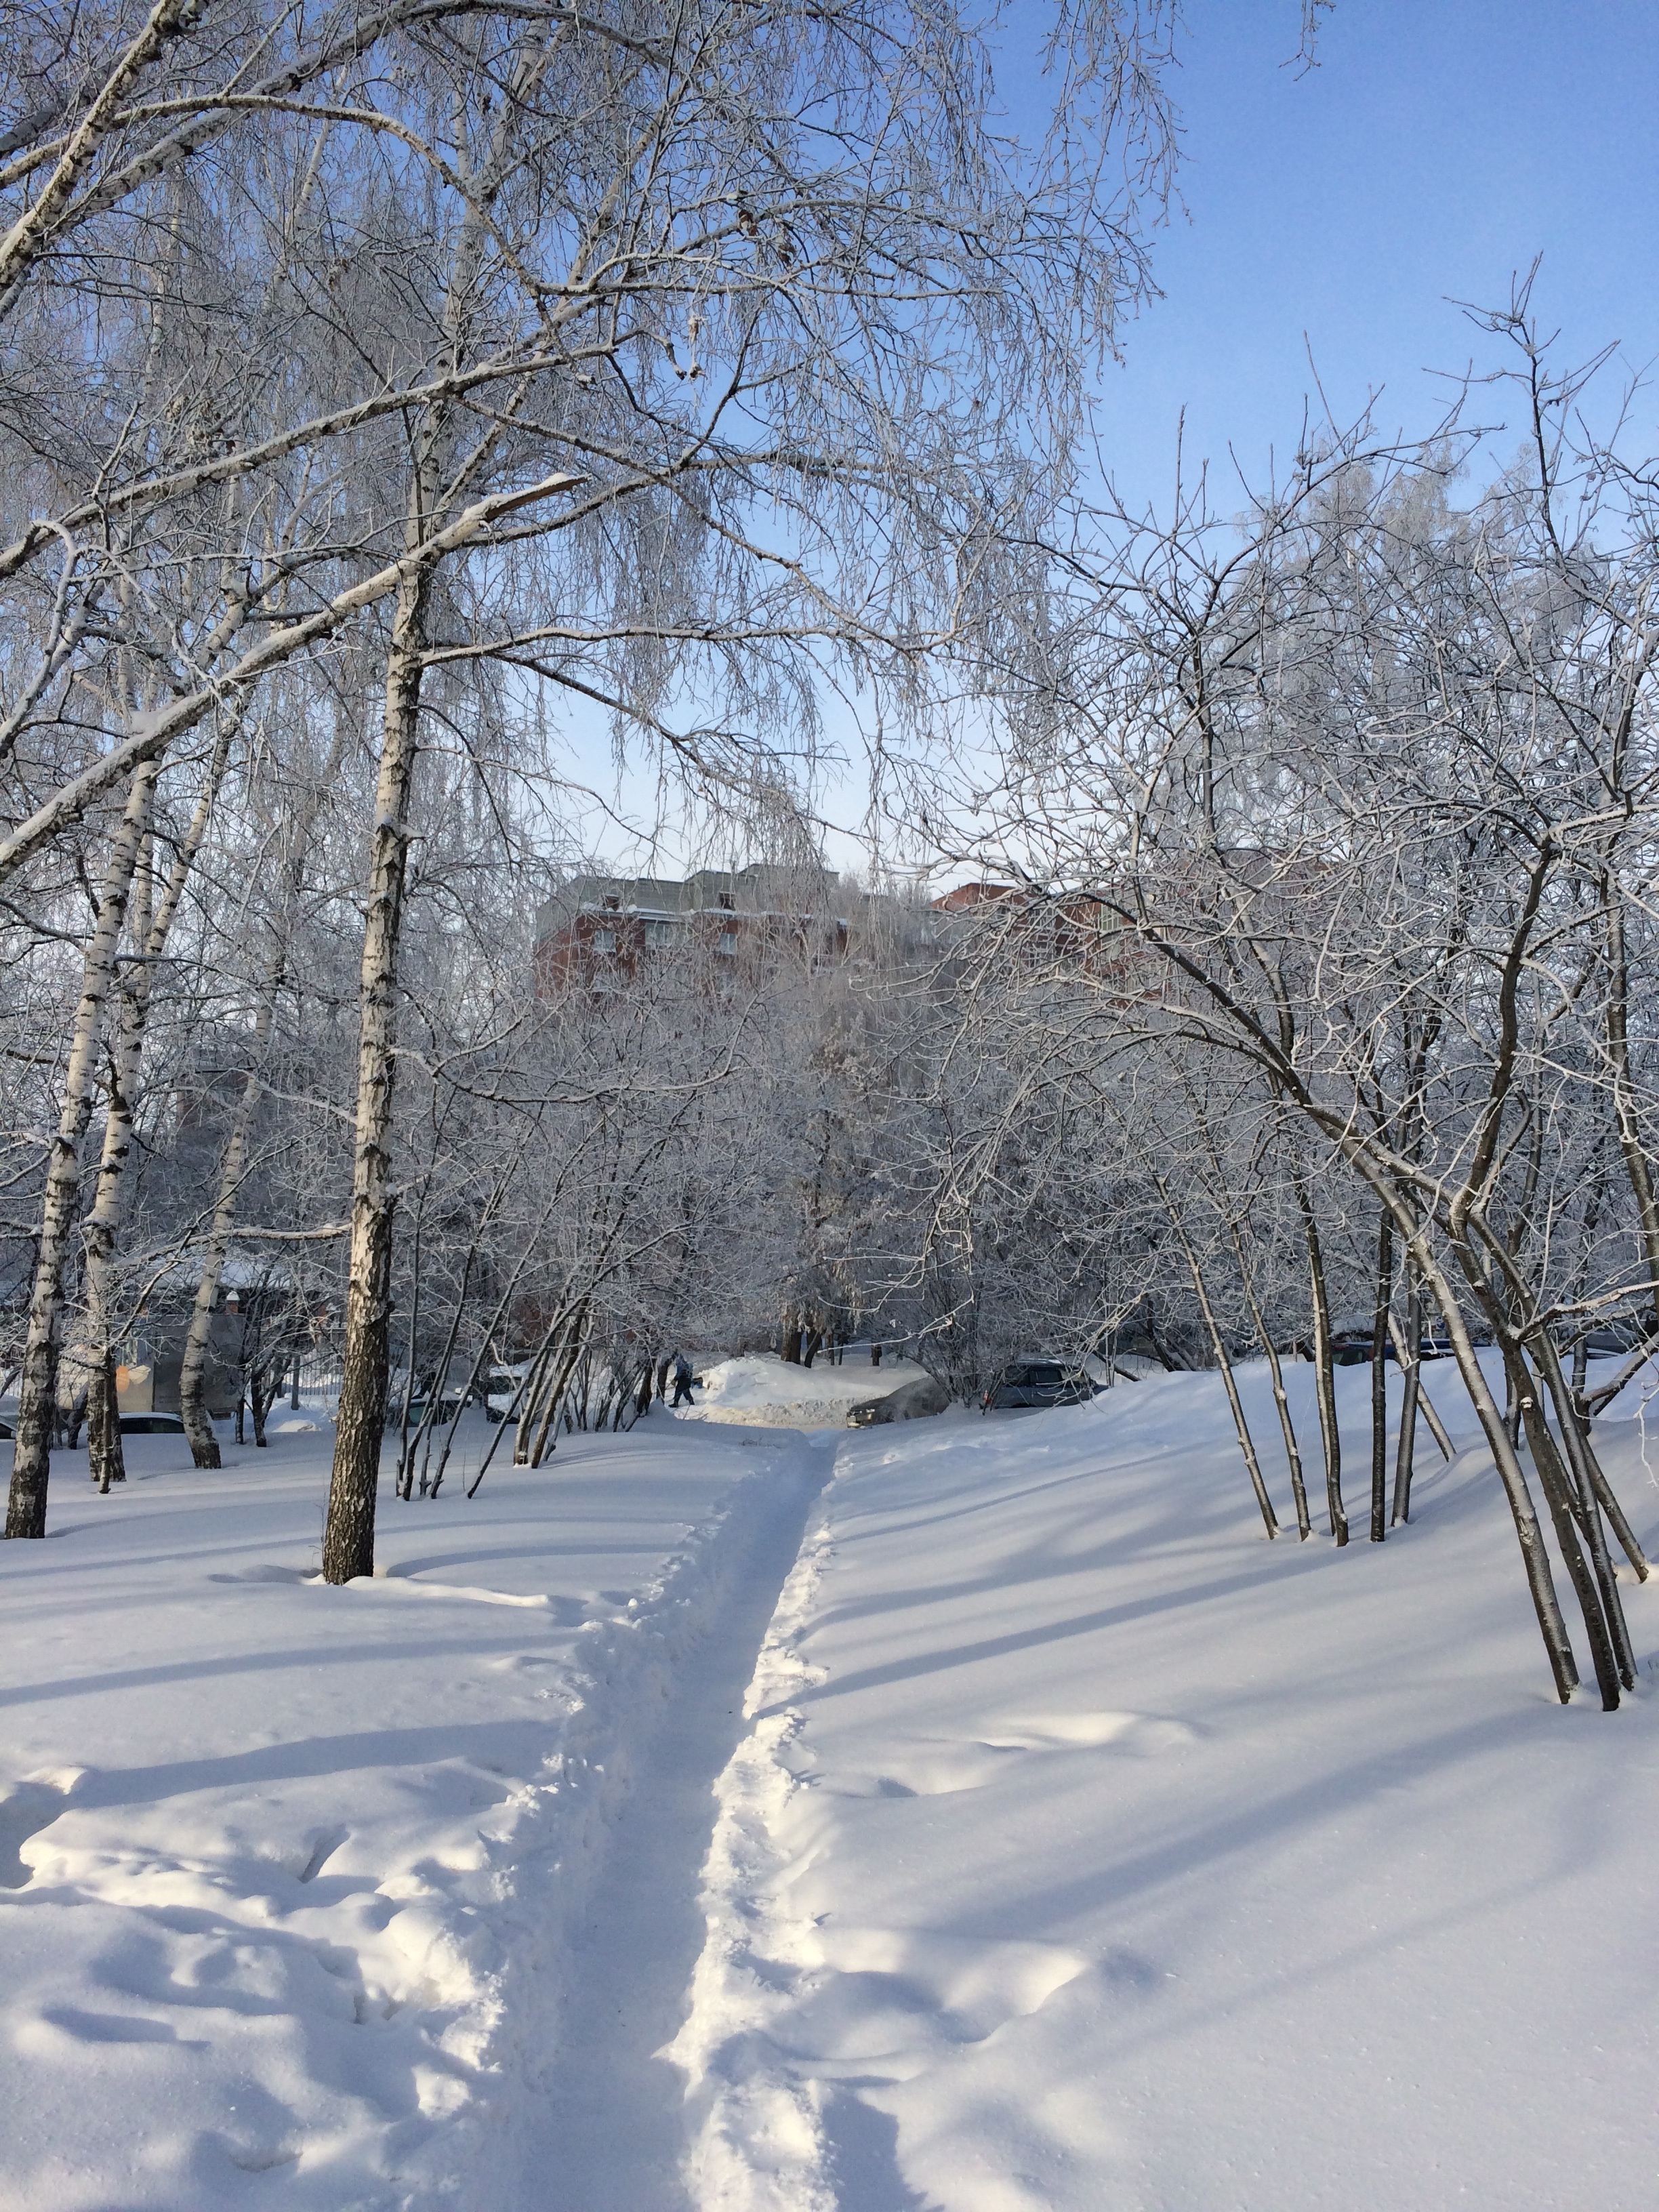
tree, path, branch, snow, winter, frost, birch, weather, season, blizzard, freezing, woody plant, winter storm